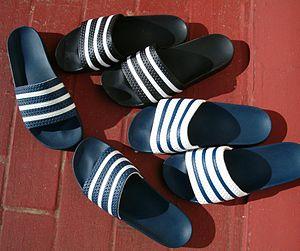
Les Adilette sont le modèle le plus connu des claquettes de marque de sport Adidas.